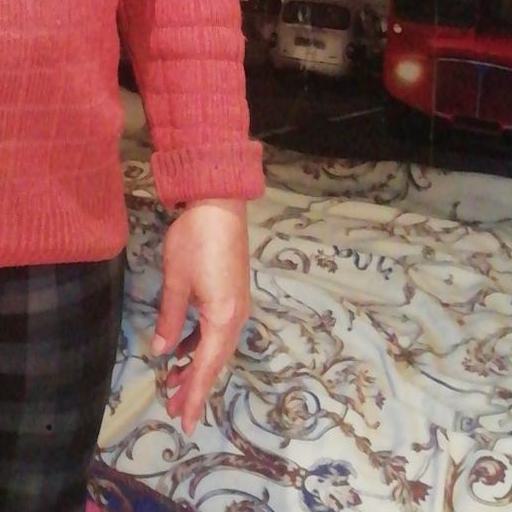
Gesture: no_gesture